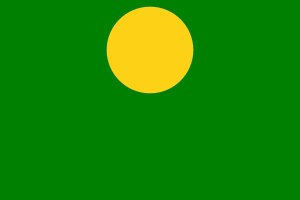
Ismail I / Shāh Ismā'ils liv
Safaviderigets flag under Shāh Ismāīl I (1501-1524)
Shāh Ismā'īl Abu'l-Mozāffar Safavī var grundlæggeren af Safavideriget i 1501 og den første safavidiske konge.